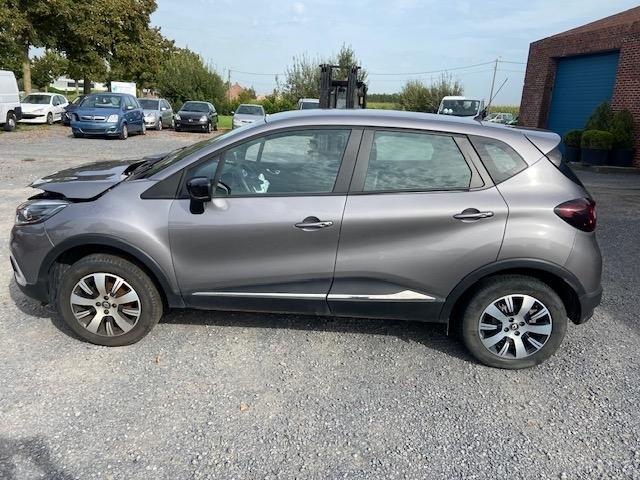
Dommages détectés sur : capot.
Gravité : mineur